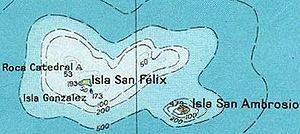
Les îles Desventuradas, également appelées îles Malheureuses ou îles d'Infortune, sont de petites îles de l'océan Pacifique situées approximativement à 890 kilomètres des côtes du Chili à qui elles appartiennent. Les deux îles principales sont l'île San Félix et l'île San Ambrosio. Elles sont rattachées administrativement à la région de Valparaíso.
La région Fernandez est une des 35 phytodivisions définies par Armen Takhtajan dans son ouvrage Floristicheskie oblasti Zemli. Cette phytorégion fait partie du royaume Holantarctique au même titre que les trois régions suivantes : chilienne-patagonienne, îles subantarctiques du sud et néo-zélandaise. Elle possède un taux d'endémisme de 70 % chez les plantes vasculaires, dont deux familles et 20 genres uniques. Cette région ne comprend qu'une seule province, la province Fernandez.